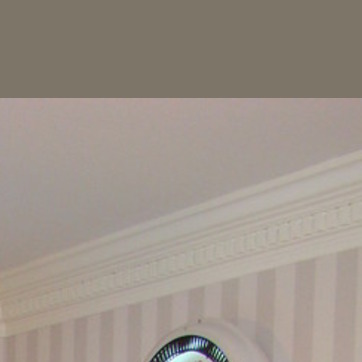
Material: painted